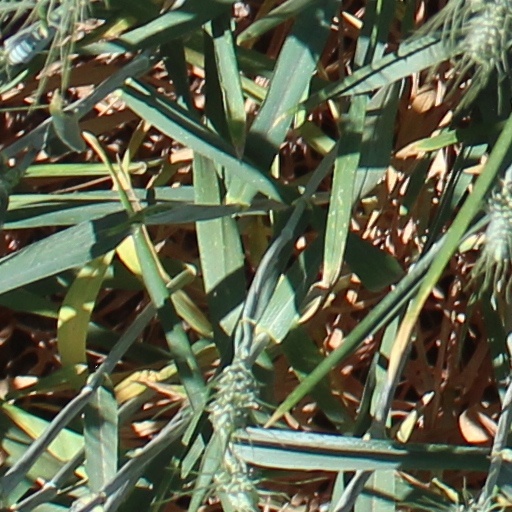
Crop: wheat